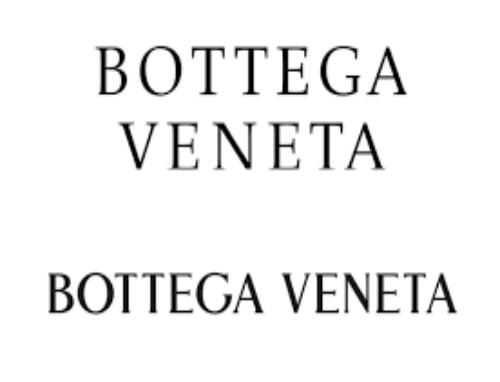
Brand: Bottega Veneta
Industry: Clothes